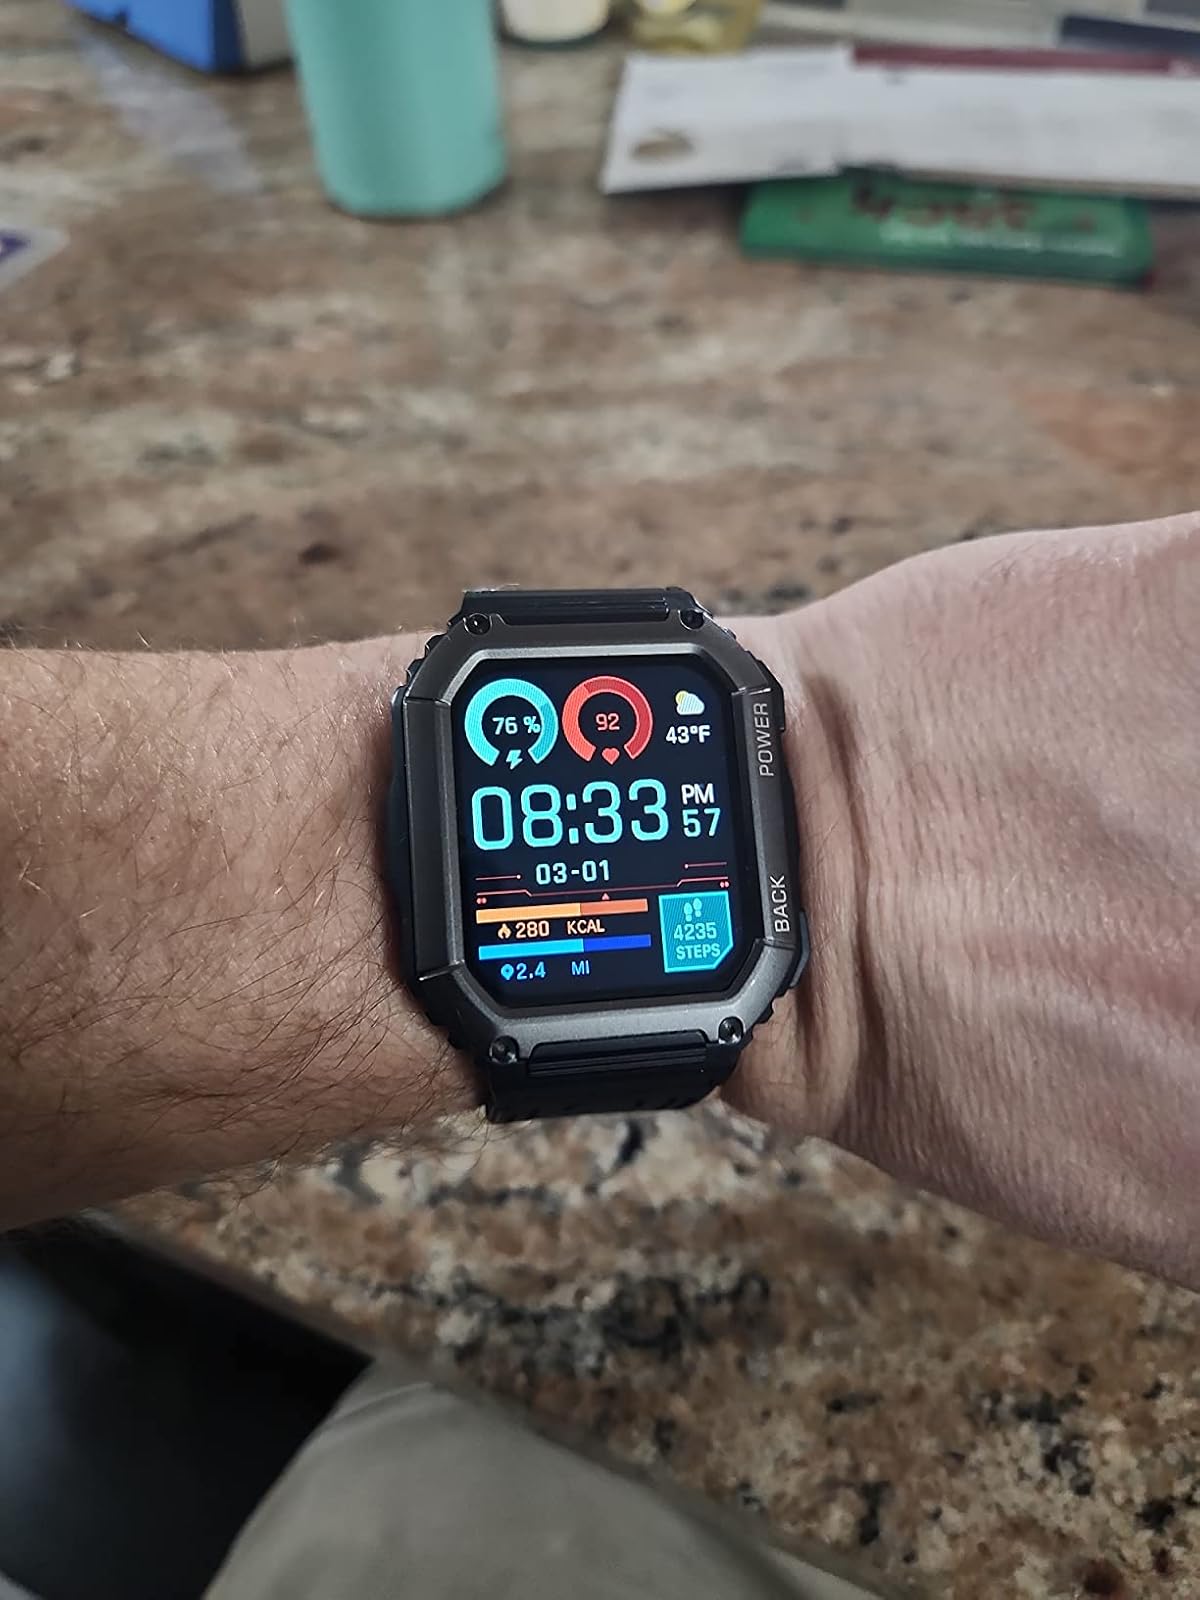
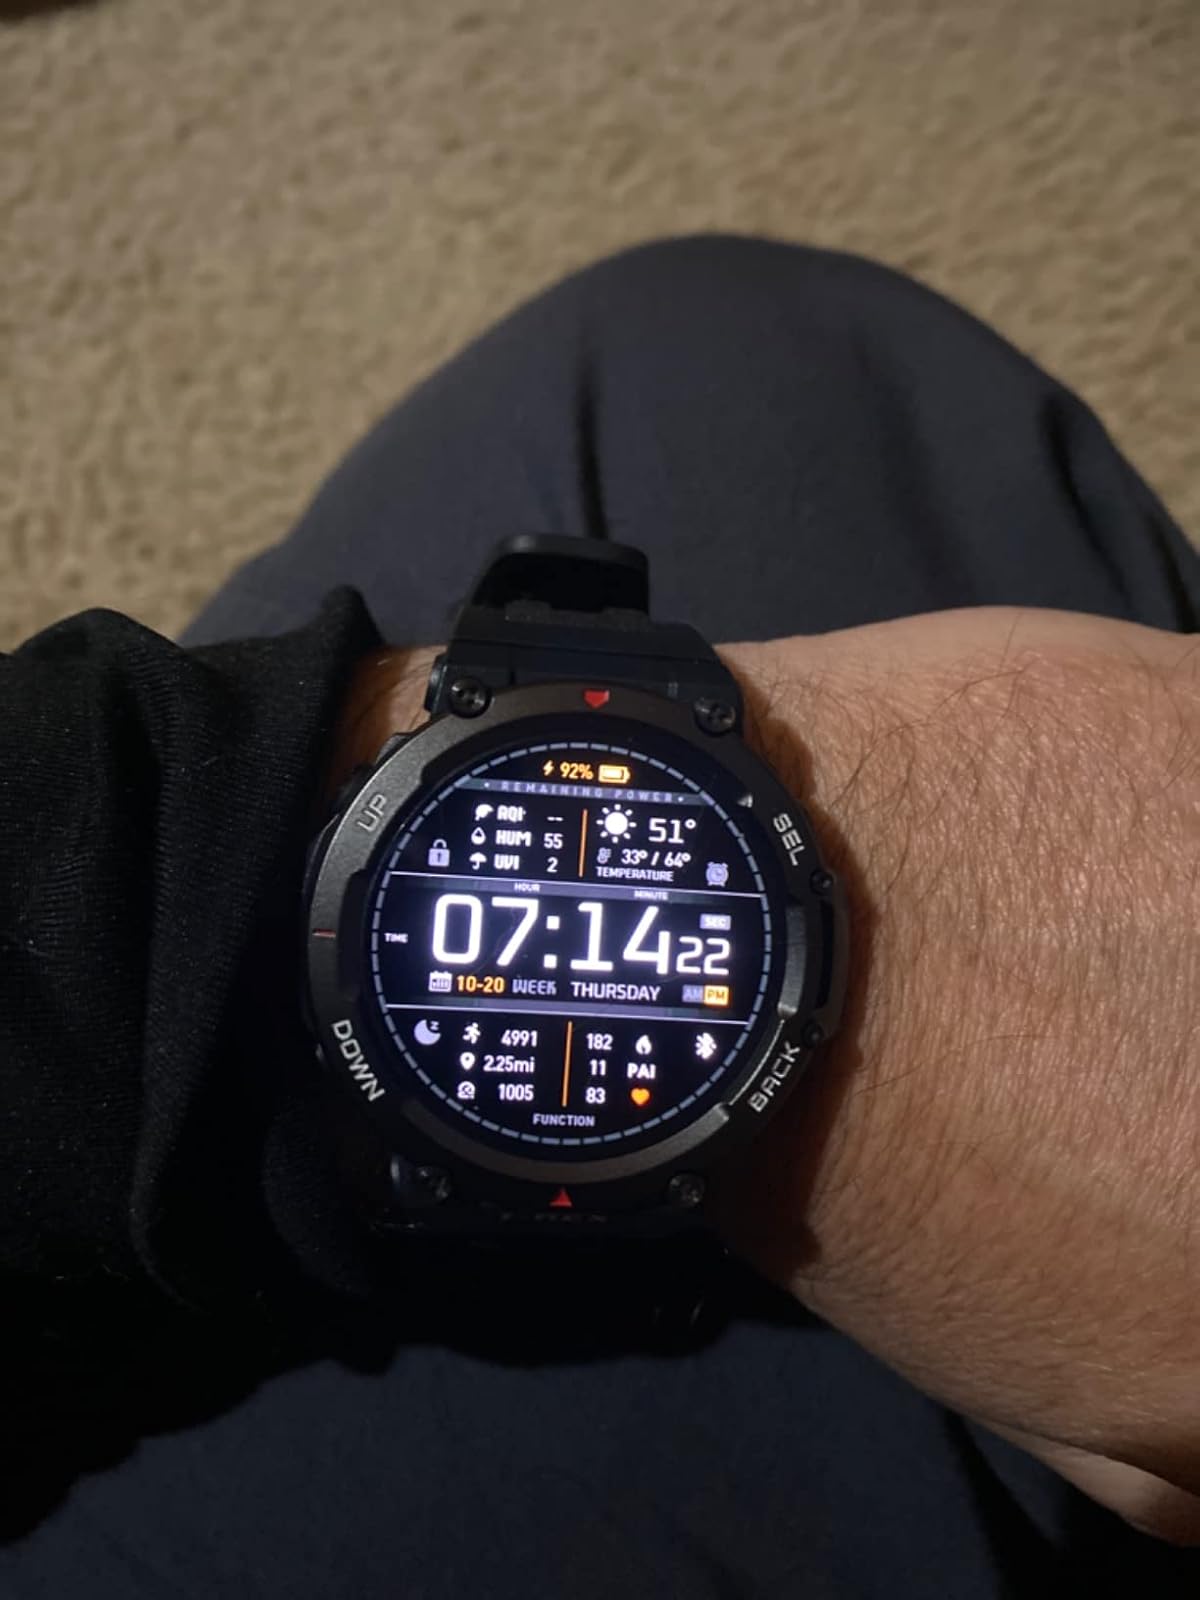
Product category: smartwatch
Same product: no